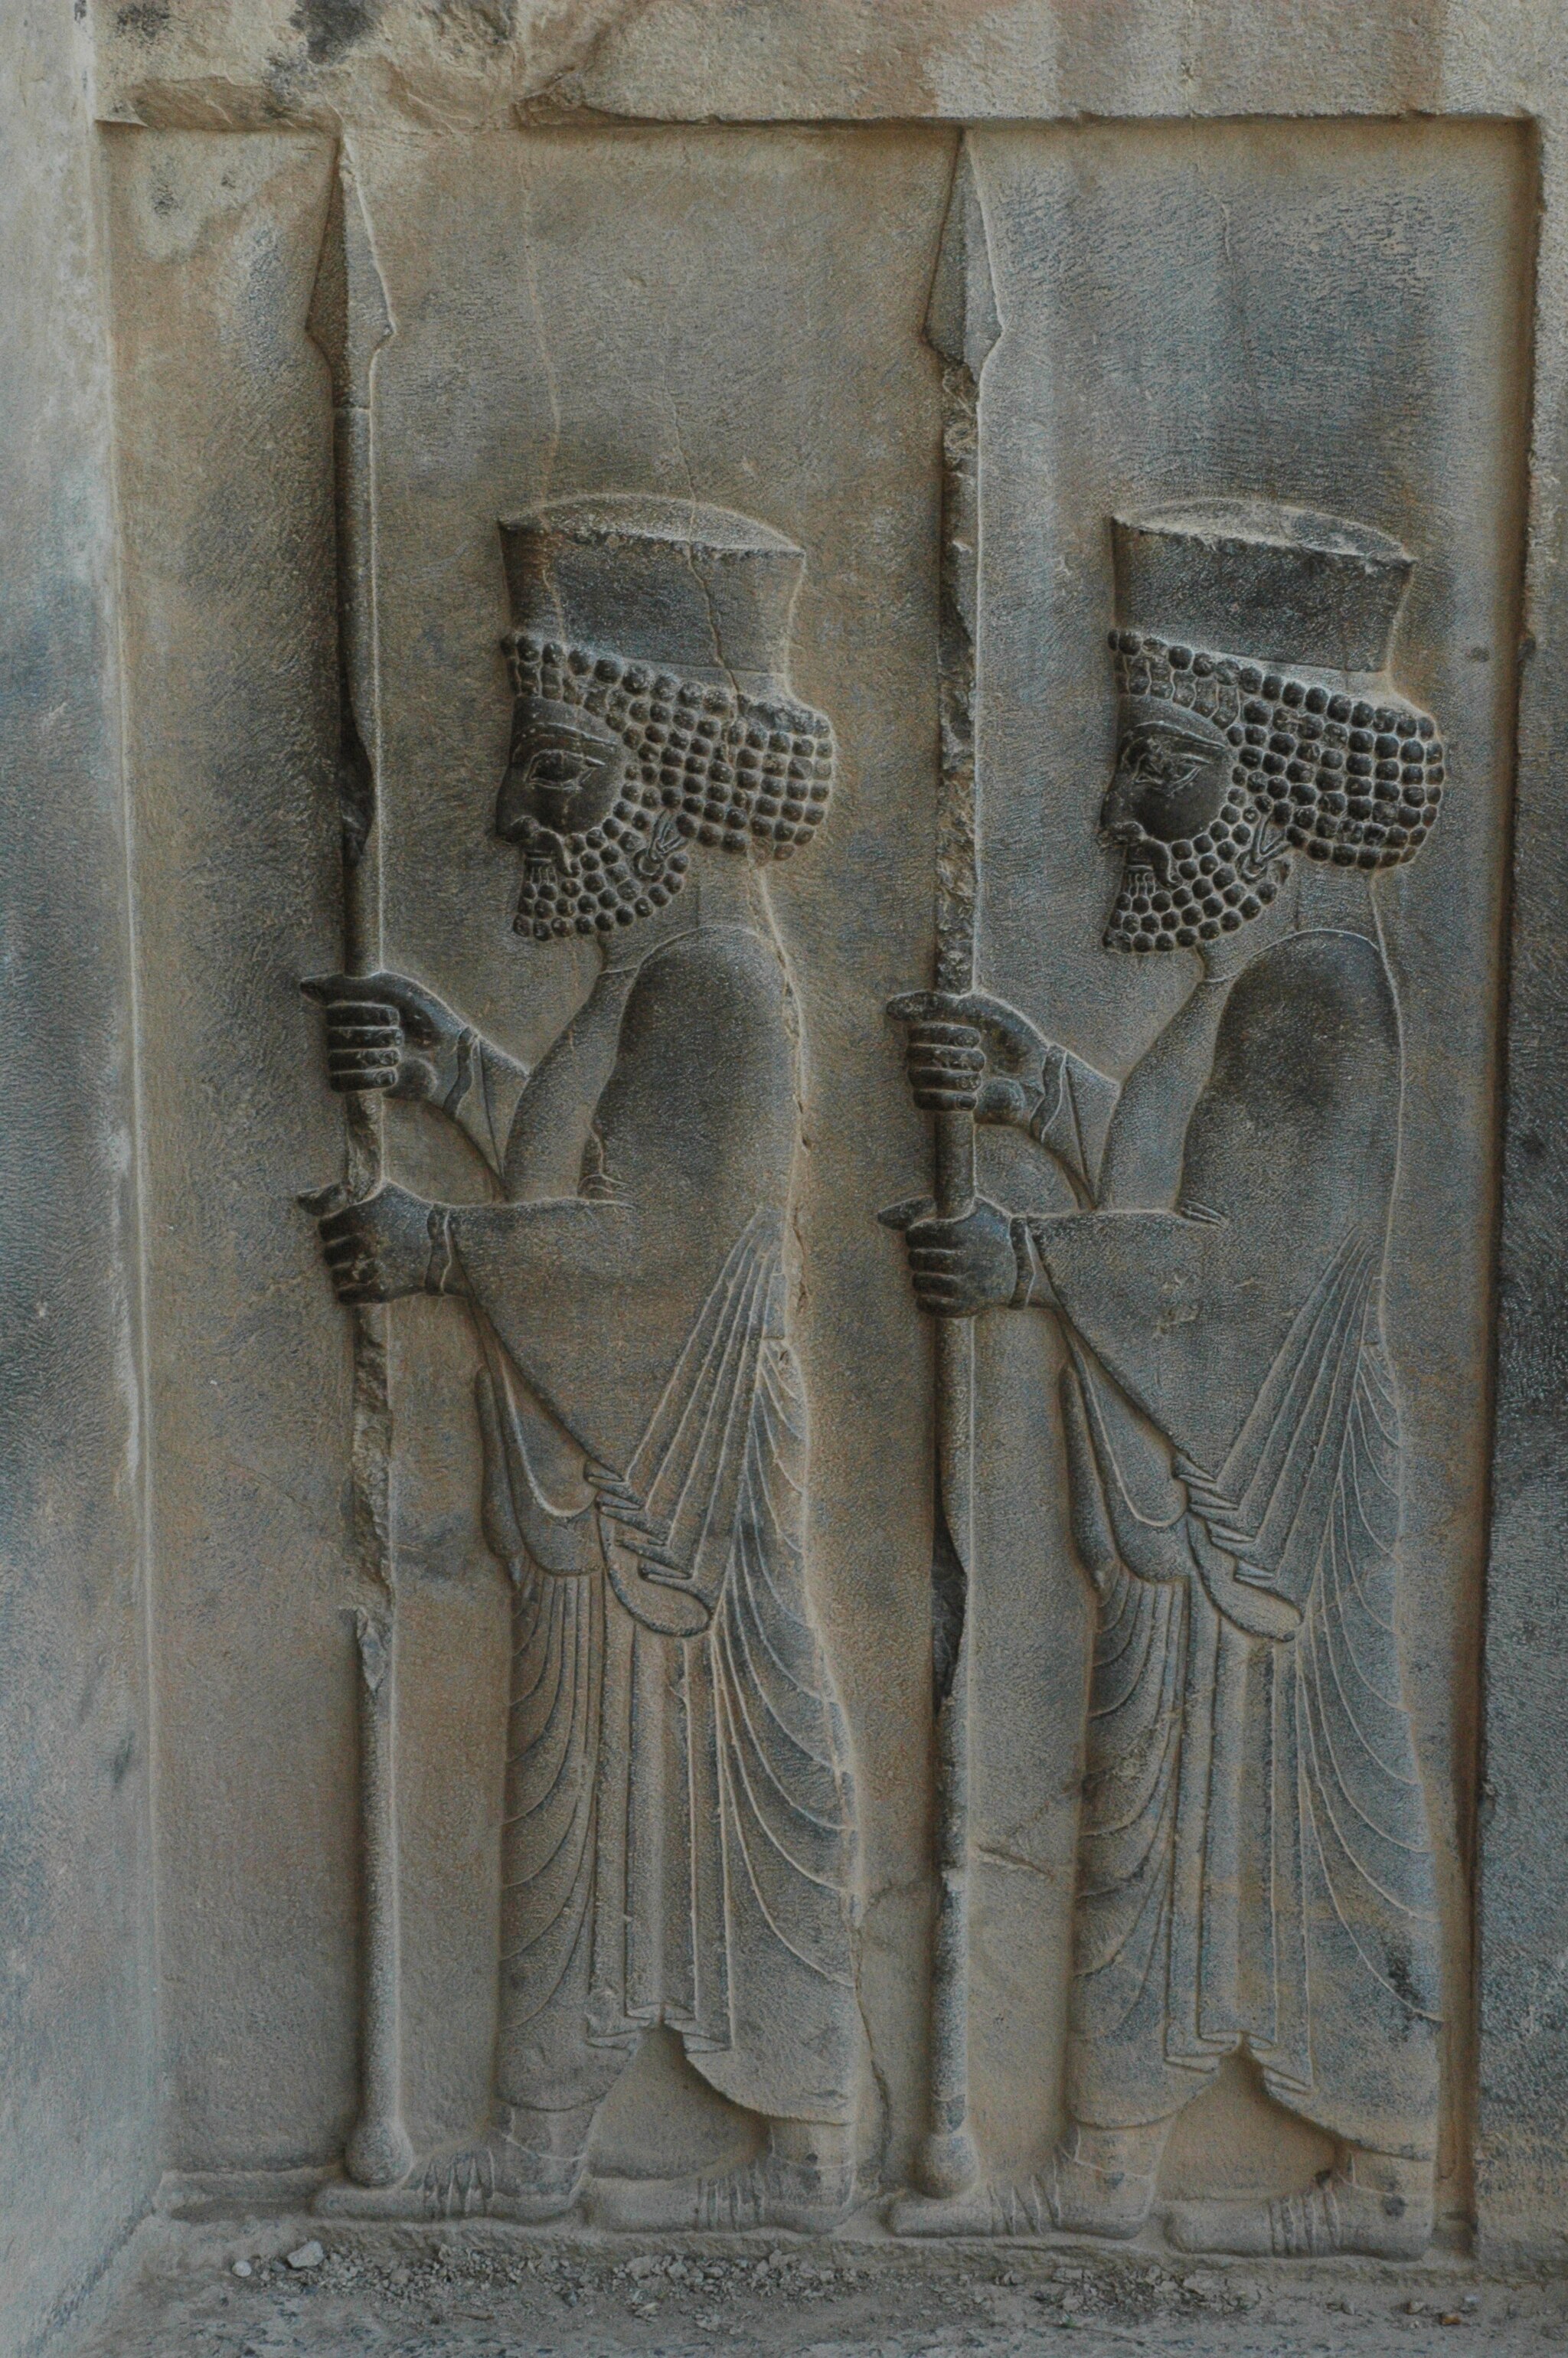
Title: Soldiers at Artaxerxes II Tomb, Persepolis (3972664779)
Description: Soldiers at Artaxerxes II Tomb, Persepolis
Date: 2009-05-11 11:34
Categories: Reliefs of Achaemenid warriors in Persepolis, Flickr images reviewed by FlickreviewR 2